Miklós Zelei

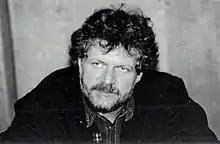
Zelei in 2008

Zelei graduated from the University of Szeged in 1973. He then studied at a journalism school and became editor-in-chief of the APN news agency. In 1977, he was awarded the . From 1978 to 1986, he worked for the daily newspaper "Magyar Hírlap" and subsequently for "".